Delaware Avenue Historic District (Buffalo, New York)

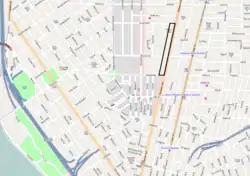
Greater Buffalo American Red Cross Building

Delaware Avenue Historic District is a national historic district located at Buffalo, New York, United States, and Erie County. It is located along the west side of Delaware Avenue (New York State Route 384) between North Street to the South and Bryant Street to the North.